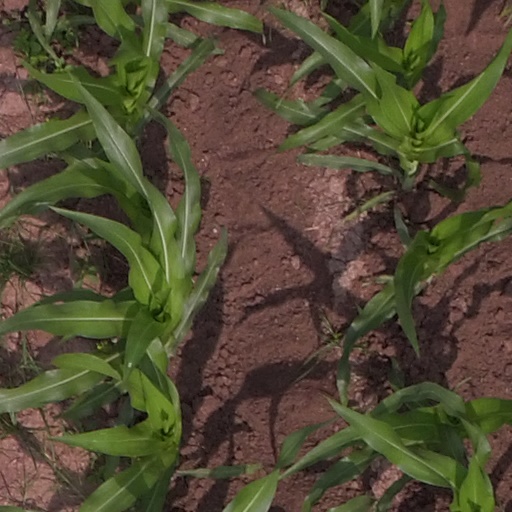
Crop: maize; corn